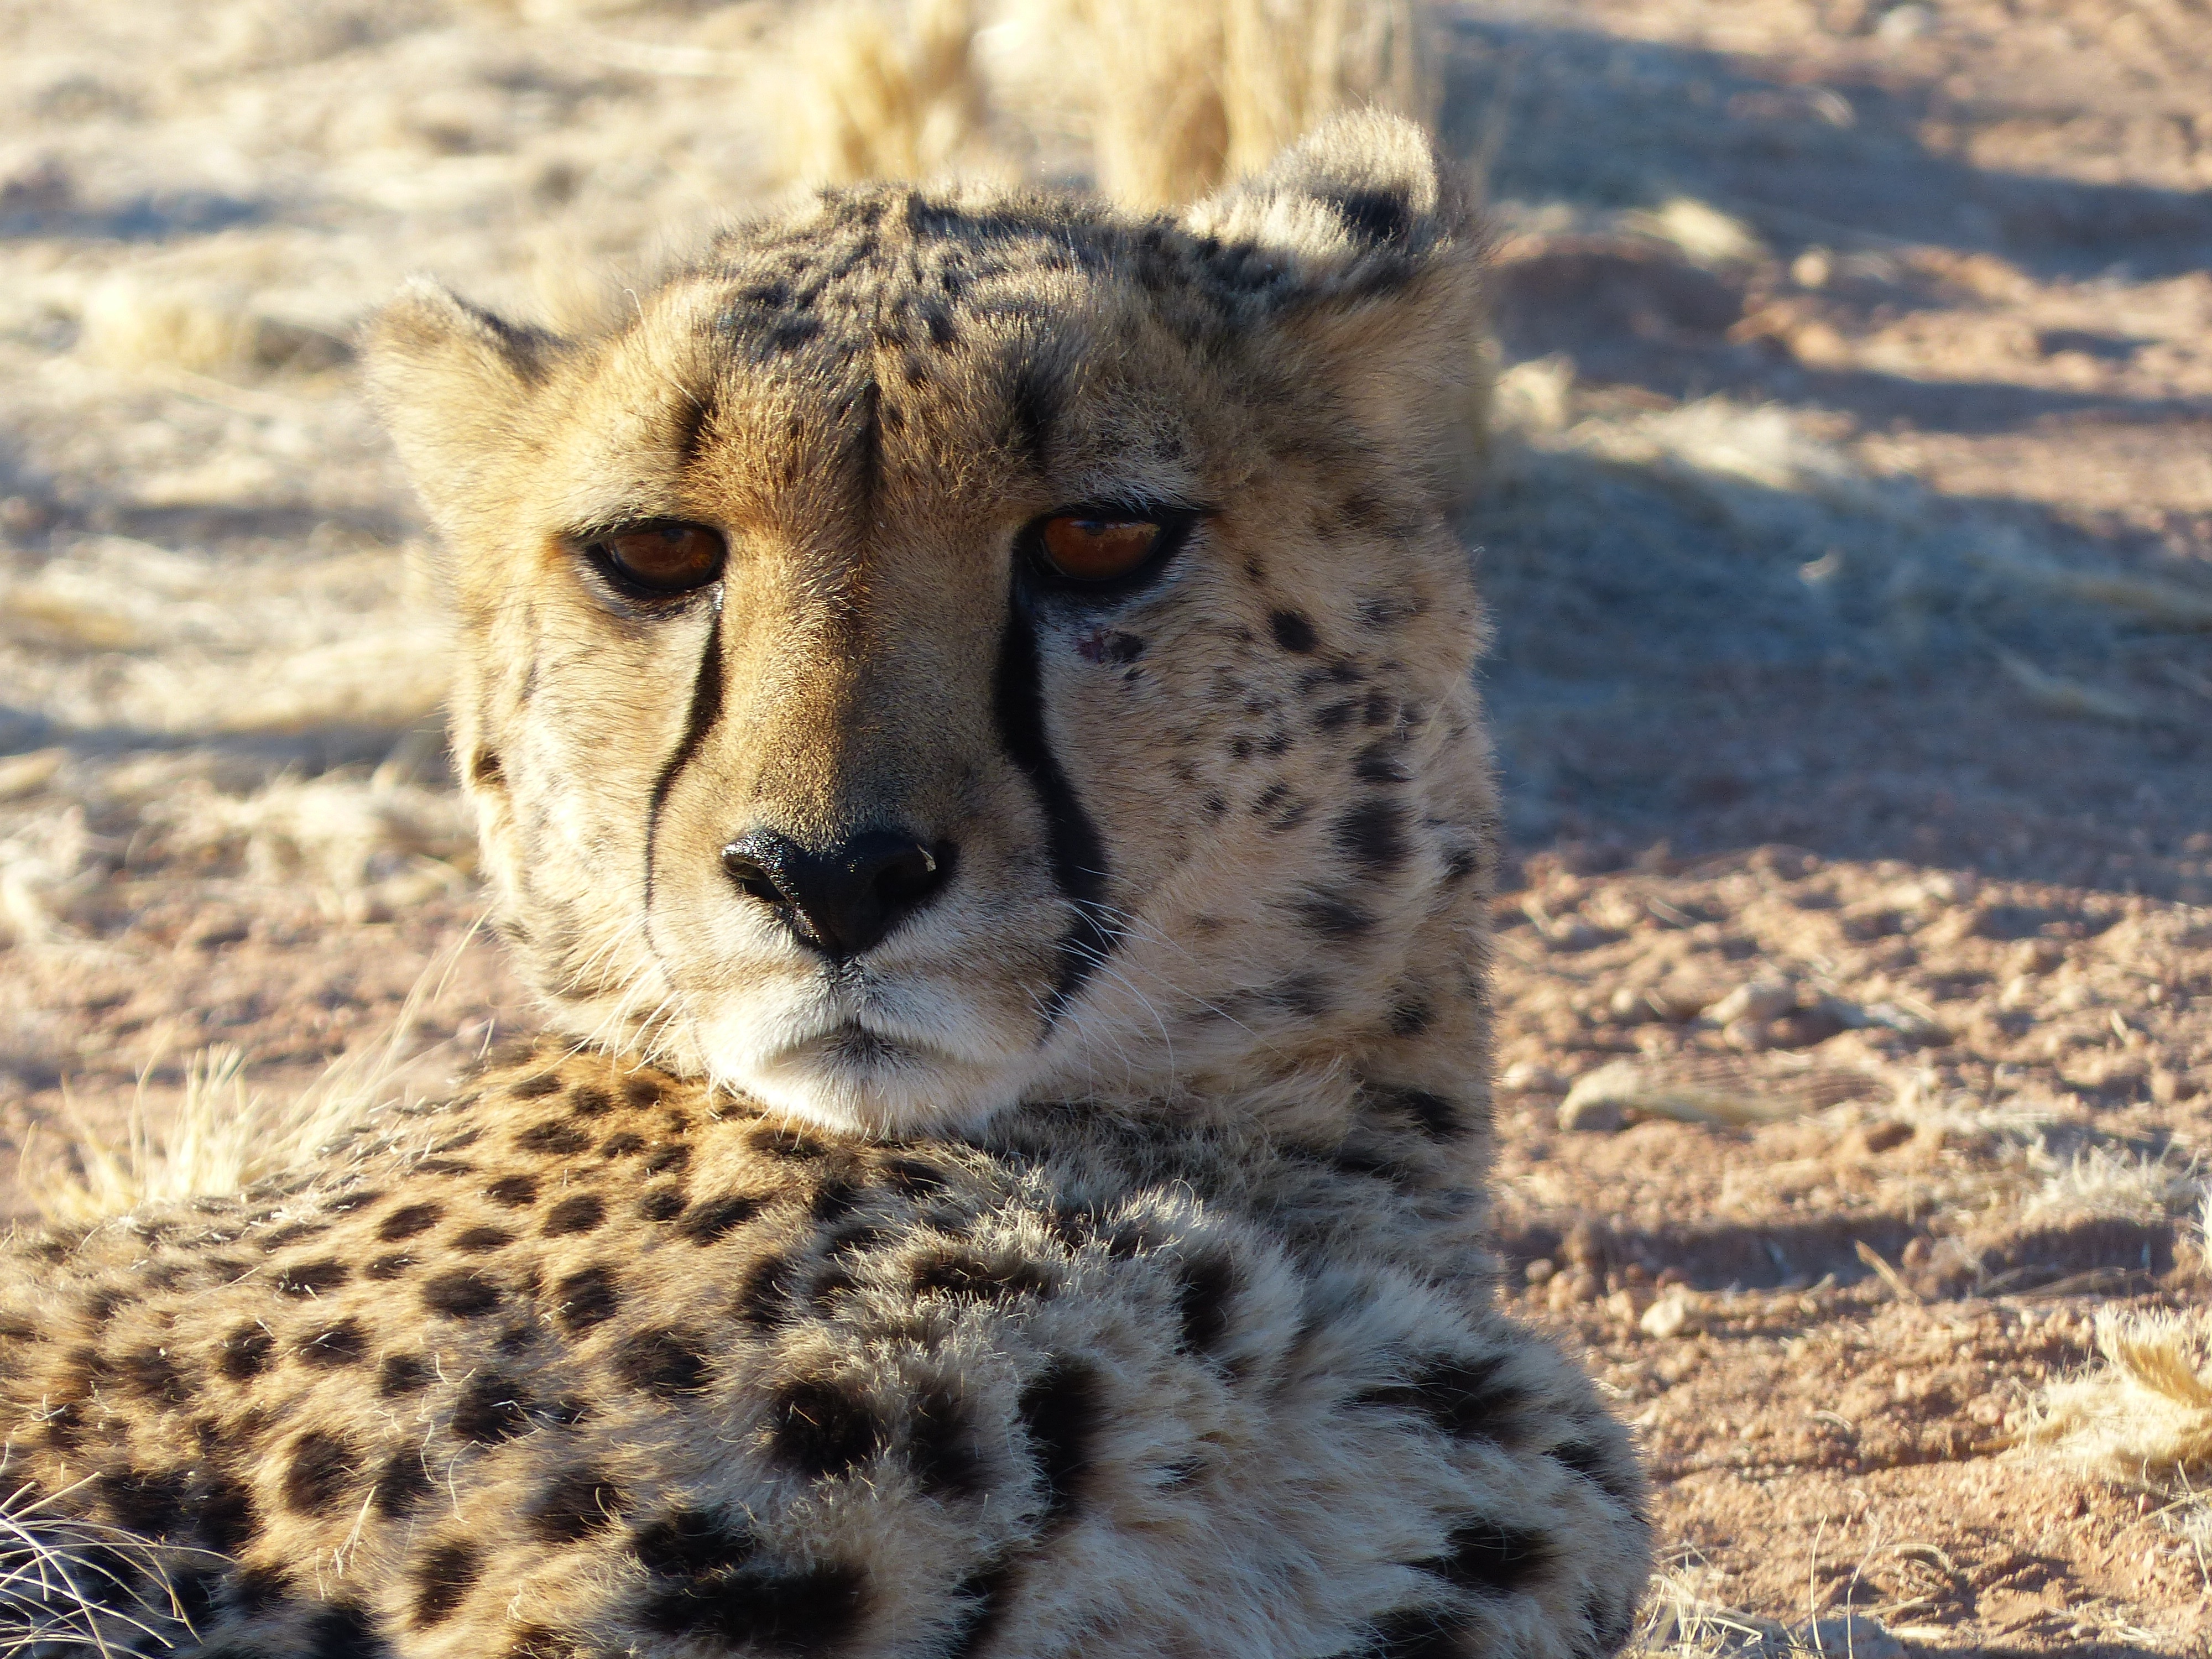
wildlife, zoo, cat, mammal, fauna, close up, cheetah, whiskers, vertebrate, safari, tame, rearing, small to medium sized cats, cat like mammal